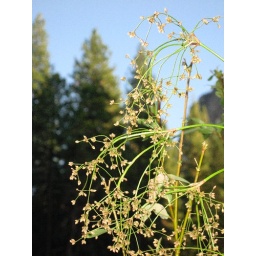
plant thingy's glowing in sunlight along merced river